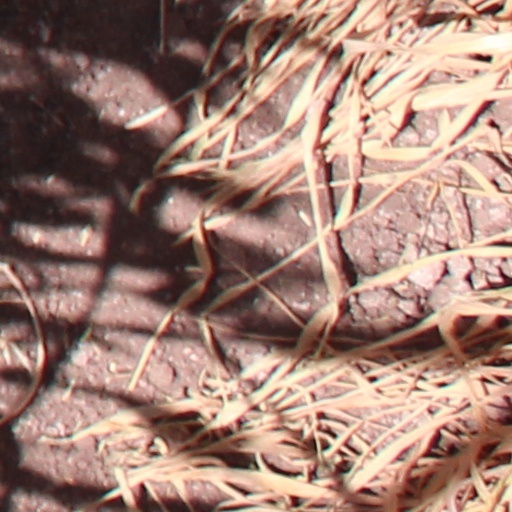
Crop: wheat